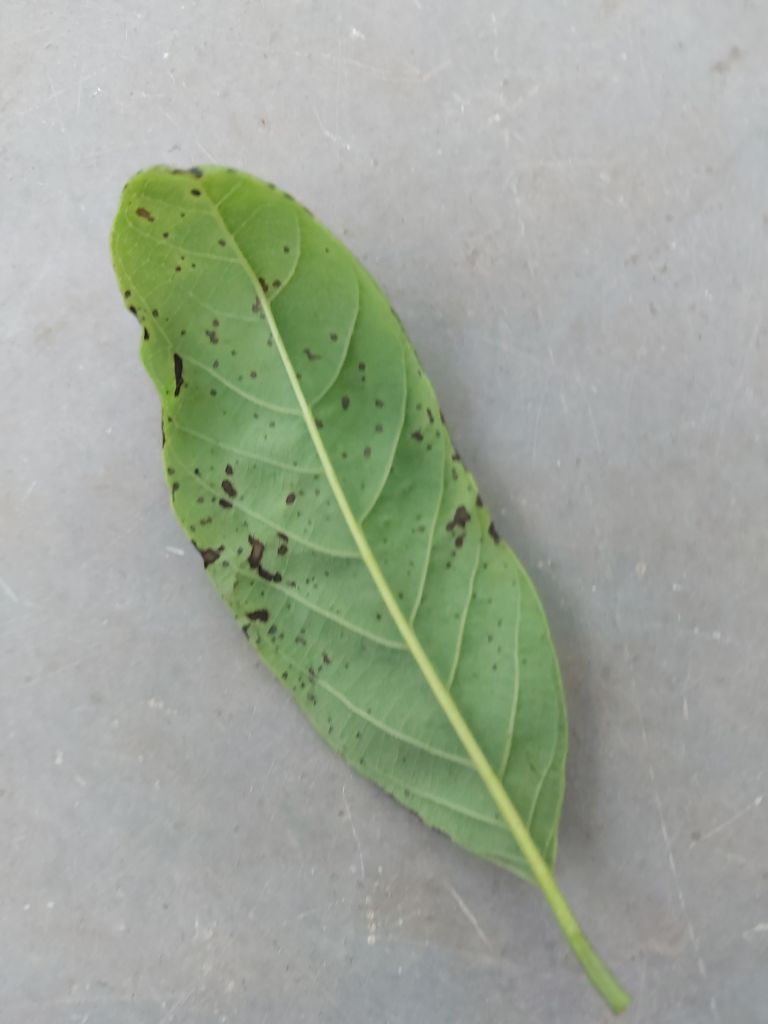
Disease label: Leaf spot on Leaves